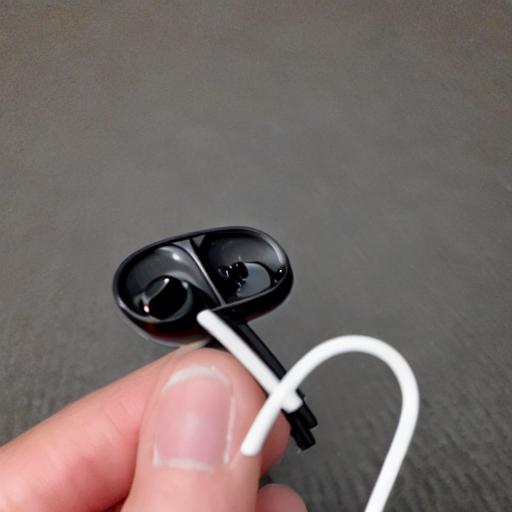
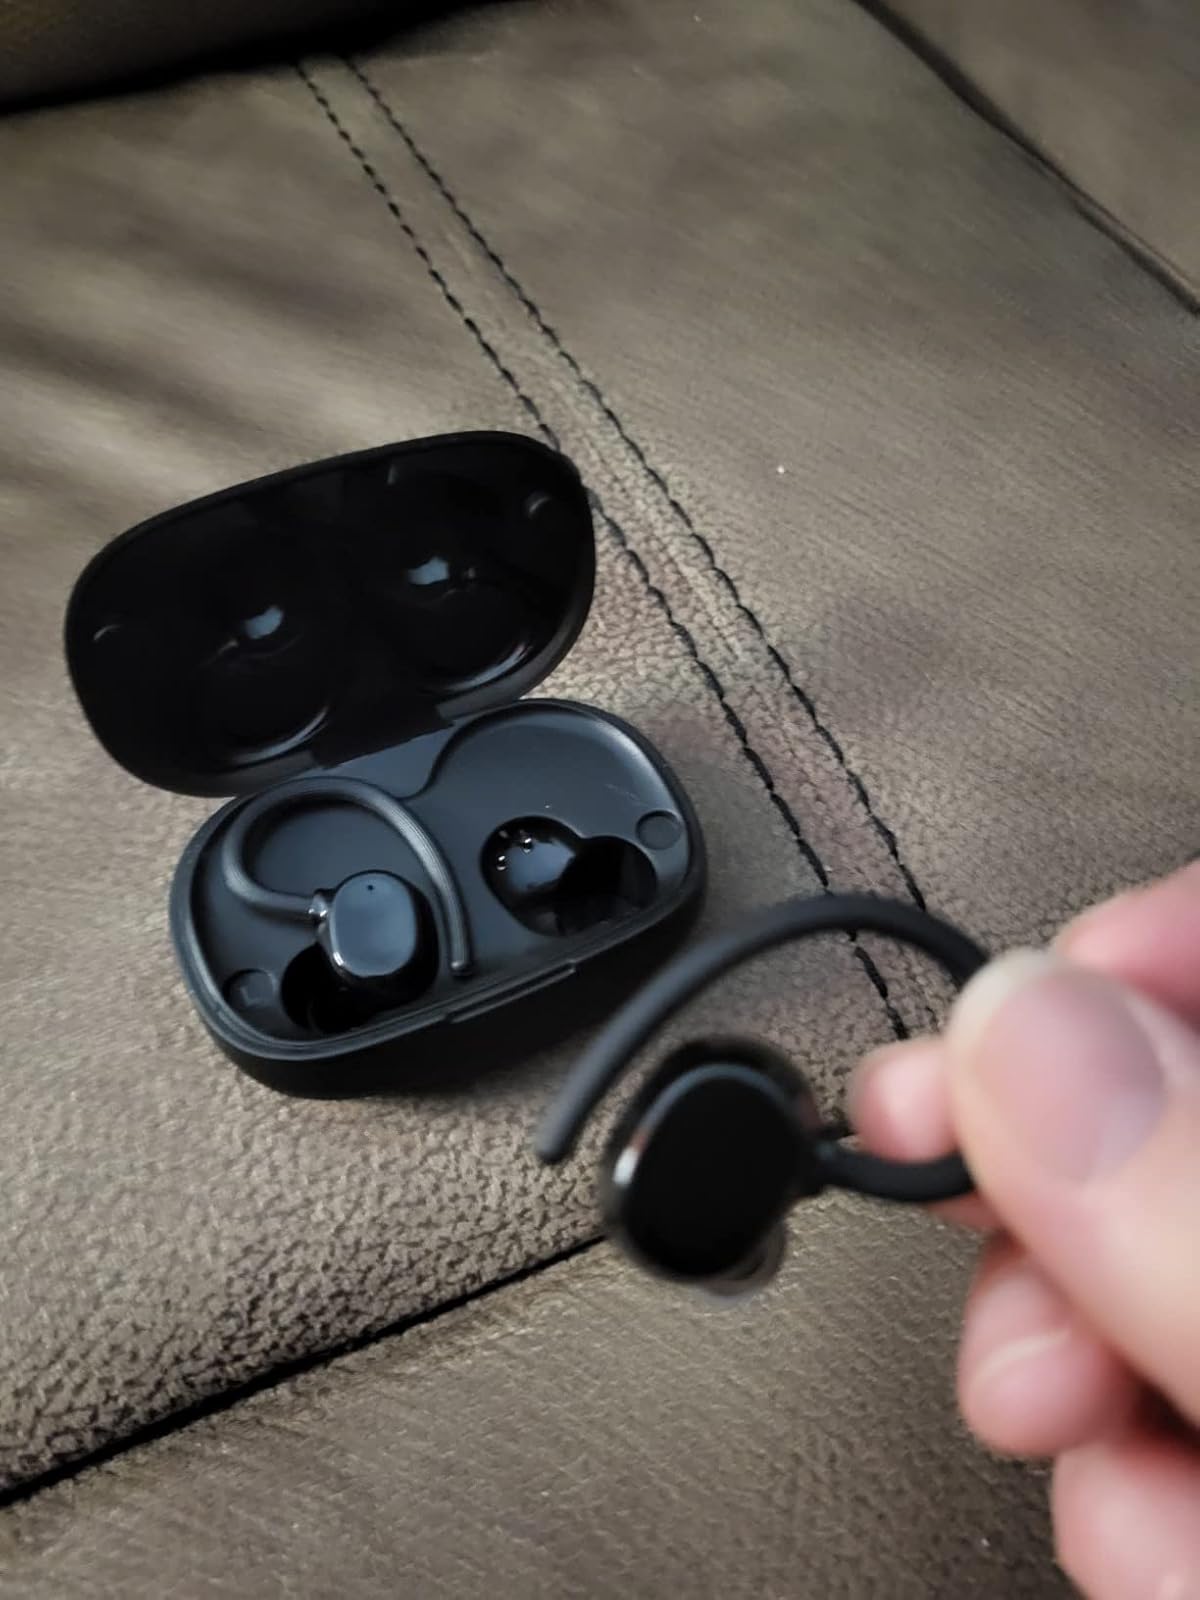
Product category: earbuds
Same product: no